Praše

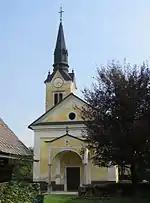
Saint Mary Magdalene Church

The church in Praše is dedicated to Mary Magdalene. It was mentioned in written sources in the 15th century and was reworked in the Baroque style in the mid-19th century. It contains a gilded altar with a painting of Mary Magdalene by Gašper Porenta (1870–1930).